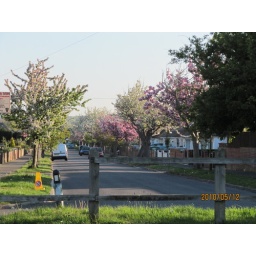
A street in flower ...